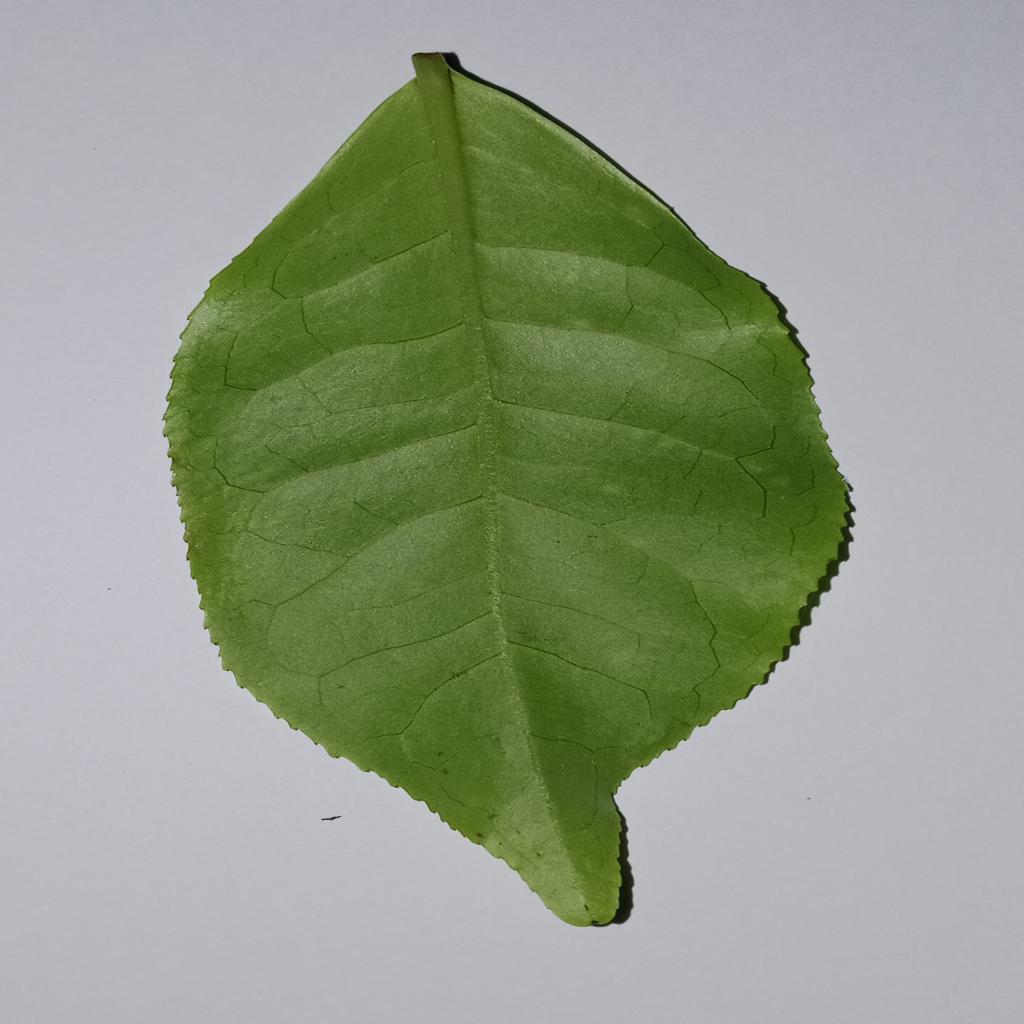
Label: Healthy